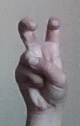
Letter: toot